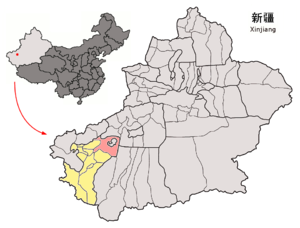
Le xian de Maralbexi est un district administratif de la région autonome du Xinjiang en Chine. Il est placé sous la juridiction de la préfecture de Kachgar.